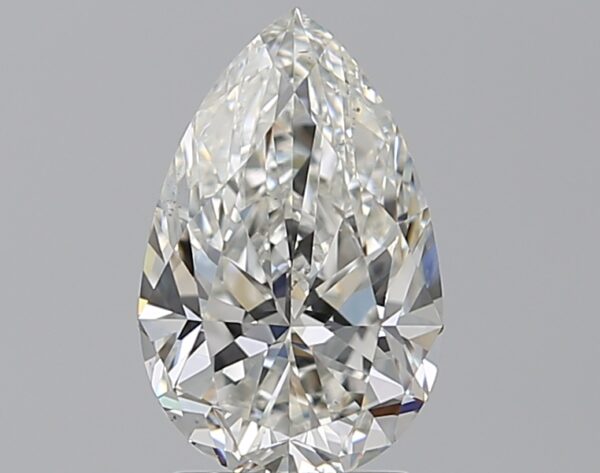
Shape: pear
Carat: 2
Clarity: VS2
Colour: H
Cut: VG
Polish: EX
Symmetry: EX
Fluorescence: M
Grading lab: GIA
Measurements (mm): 10.66 x 6.85 x 4.49